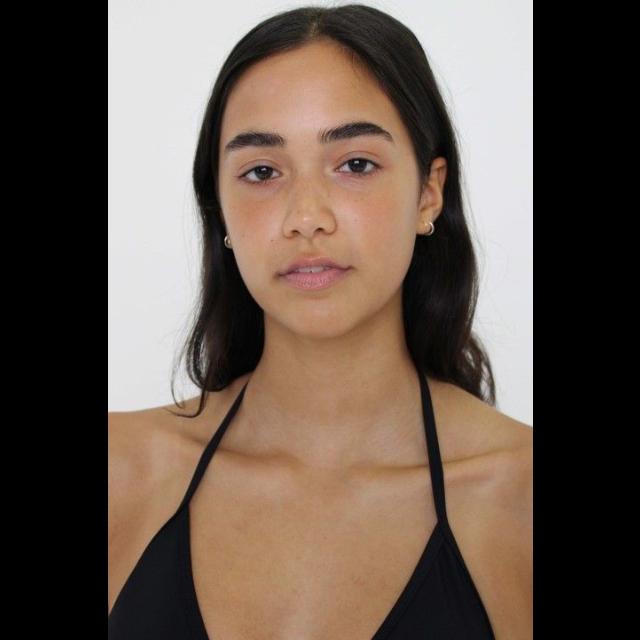
Portrait style: Real Portrait